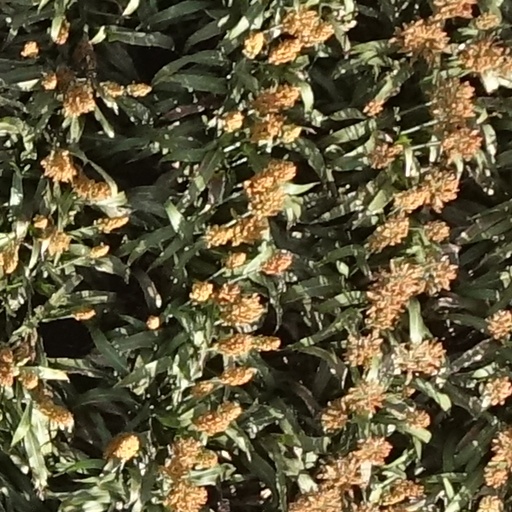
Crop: sorghum